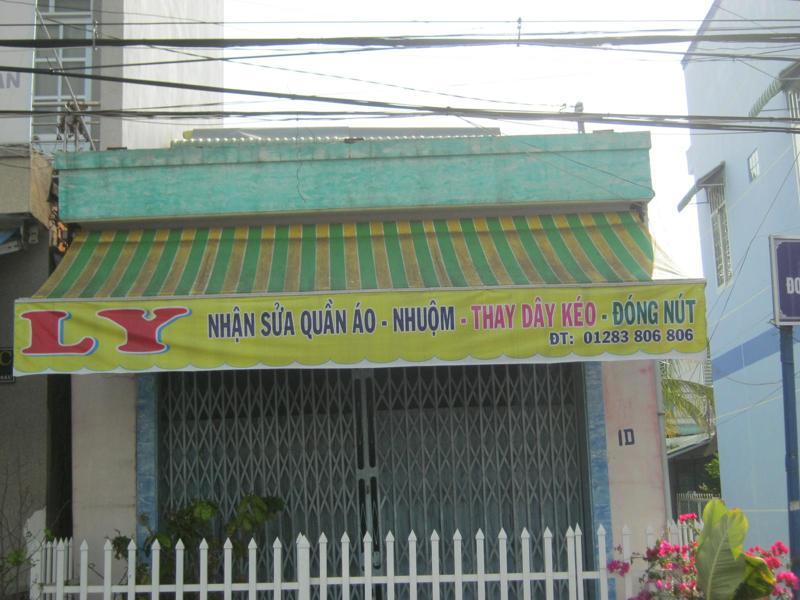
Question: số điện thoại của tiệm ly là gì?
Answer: số điện thoại của tiệm ly là 01 283 806 806